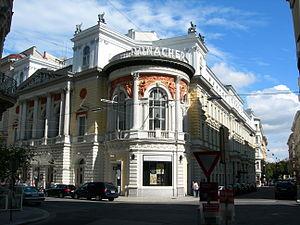
Ferdinand Fellner fils est un architecte autrichien.